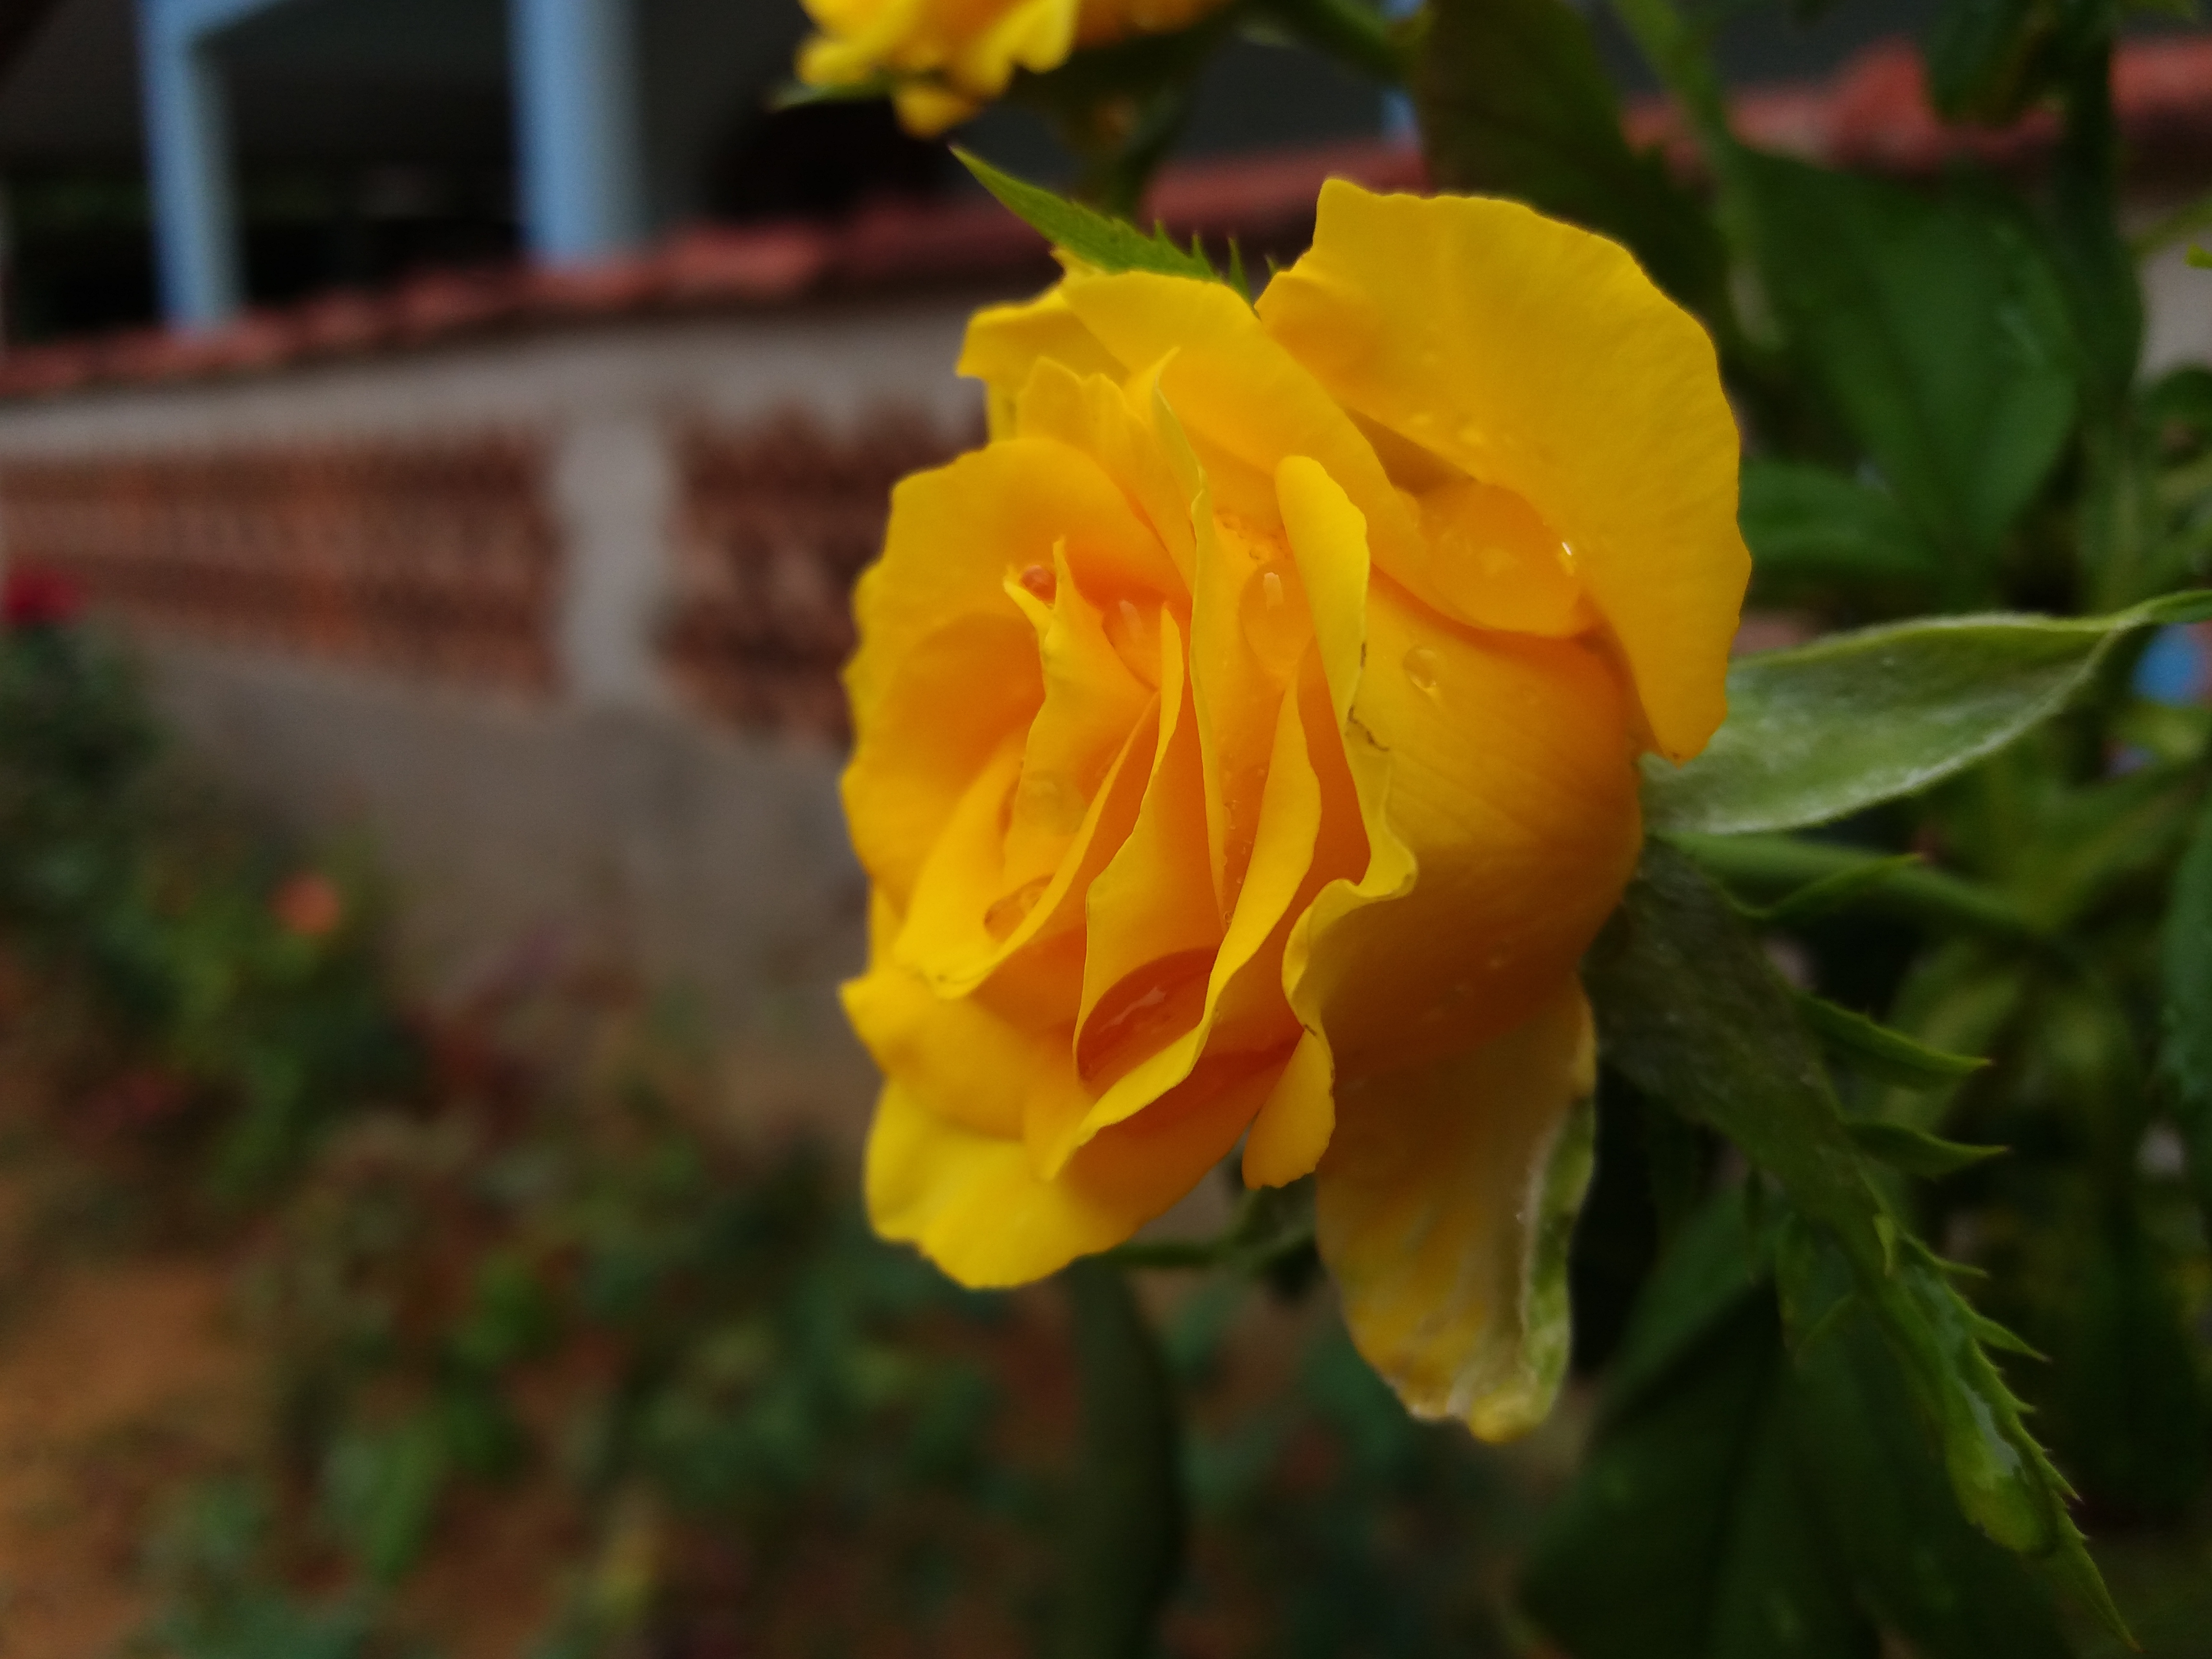
nature, flower, flowering plant, Julia child rose, petal, yellow, floribunda, rose, plant, rose family, orange, botany, garden roses, rose order, plant stem, austrian briar, annual plant, wildflower, begonia, perennial plant